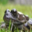
Label: frog